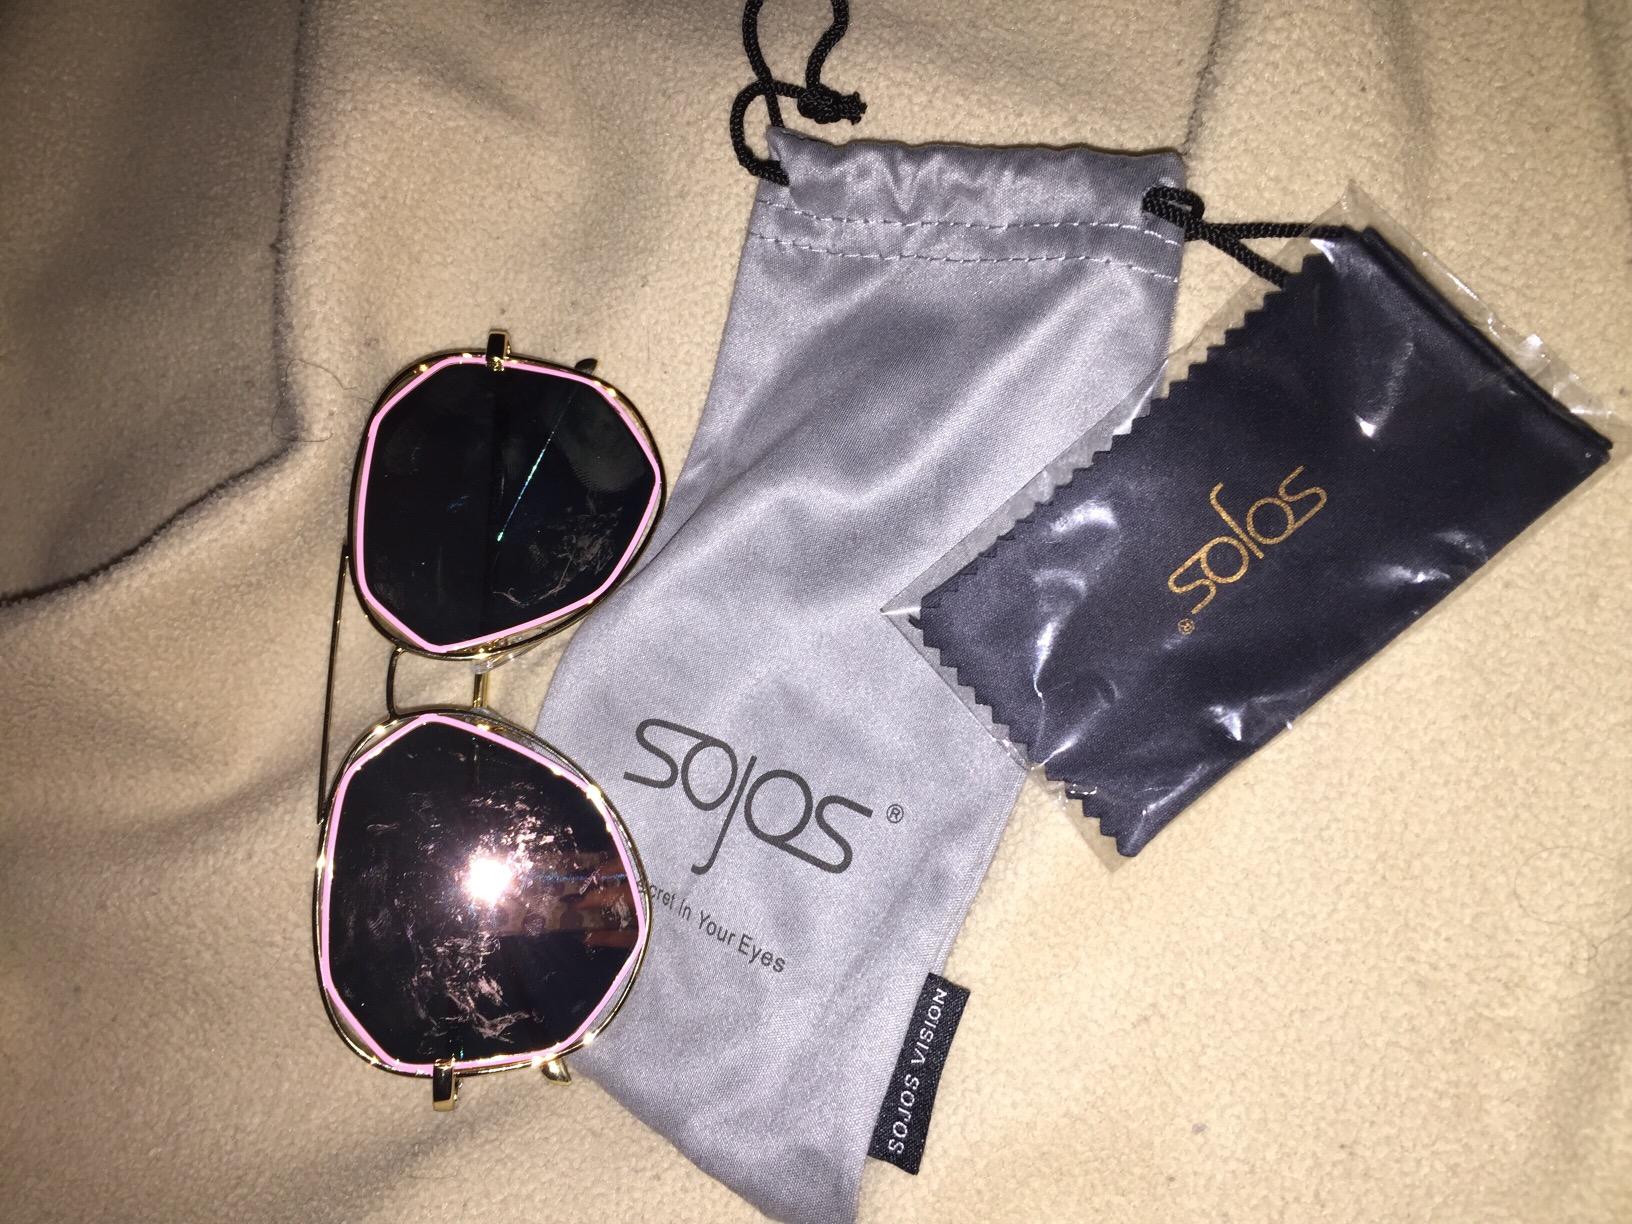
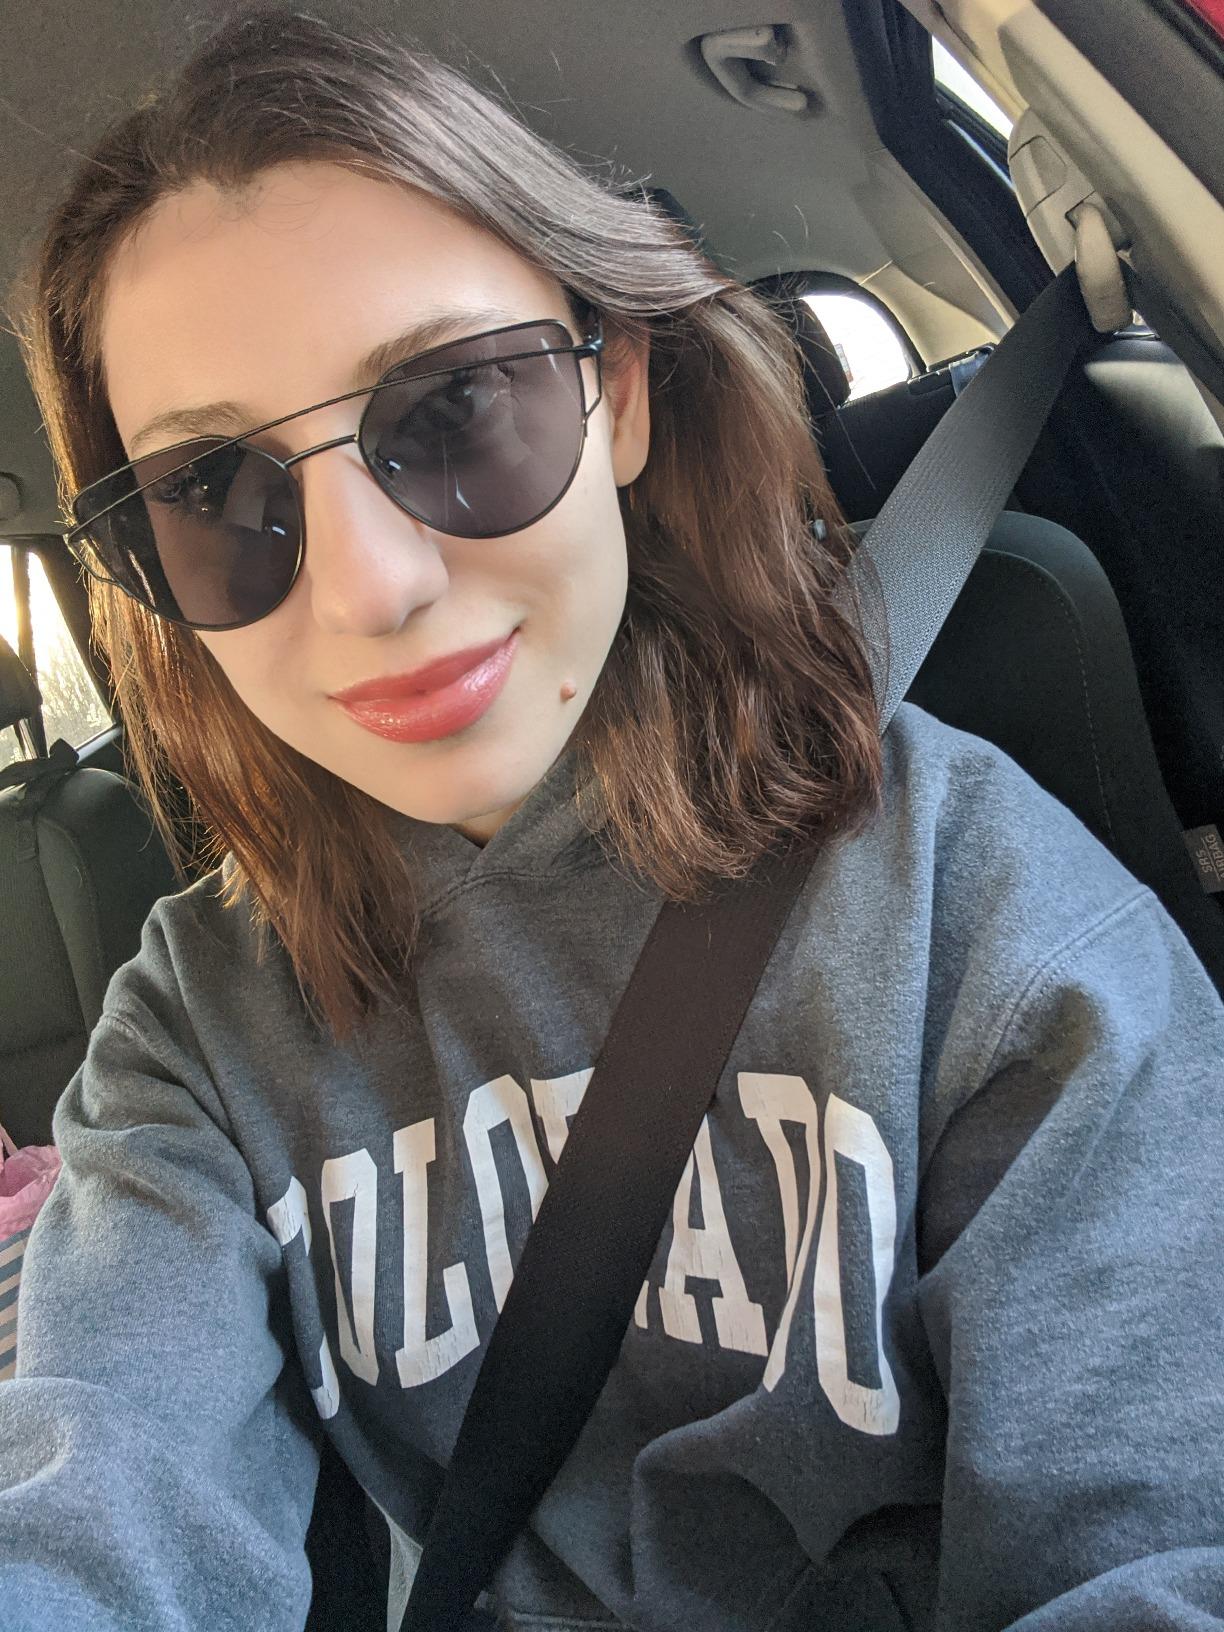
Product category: accessories_sunglasses
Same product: no